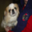
Label: dog